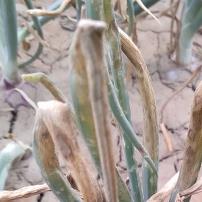
Crop: Onion
Condition: alternaria-d